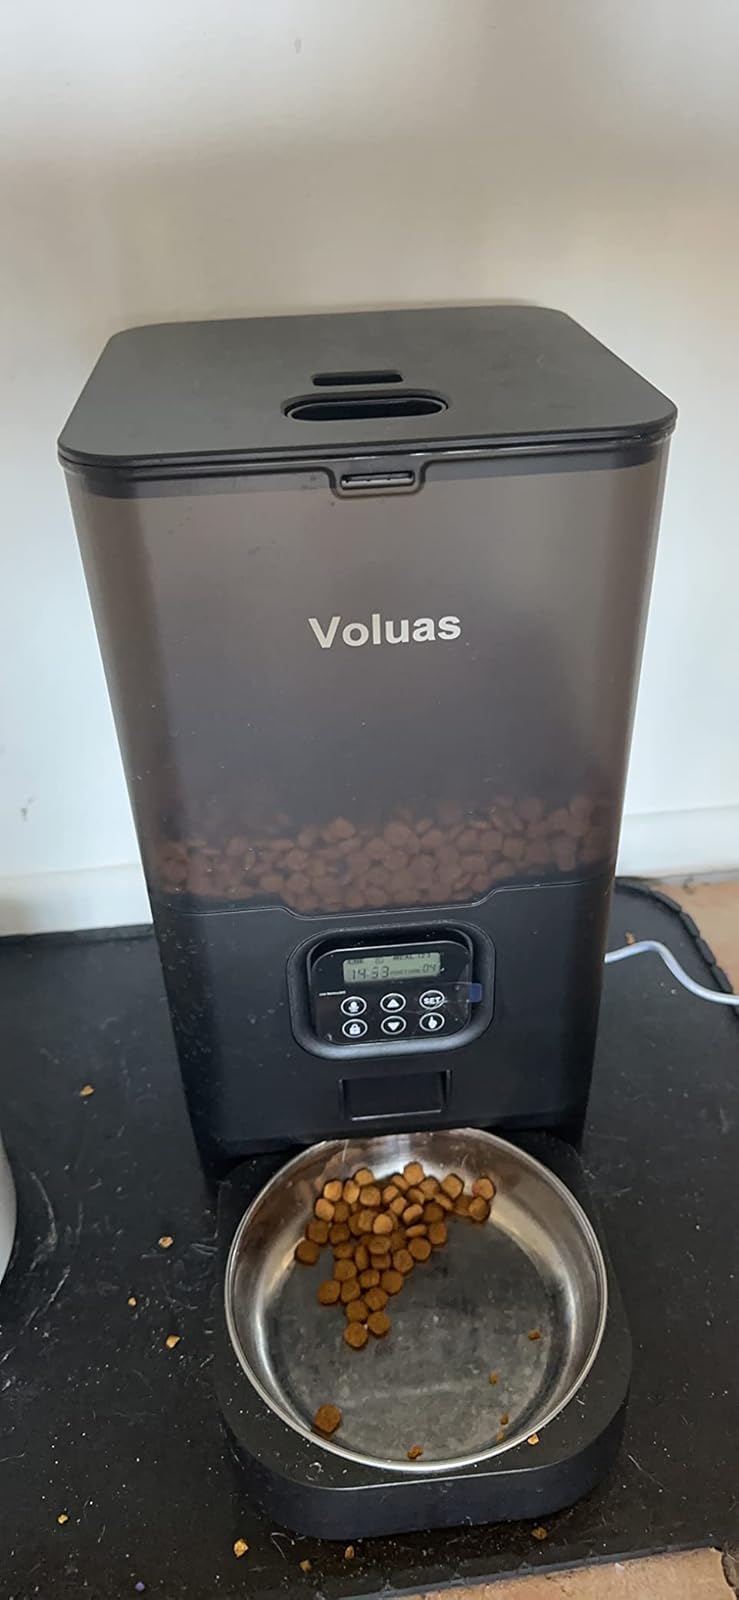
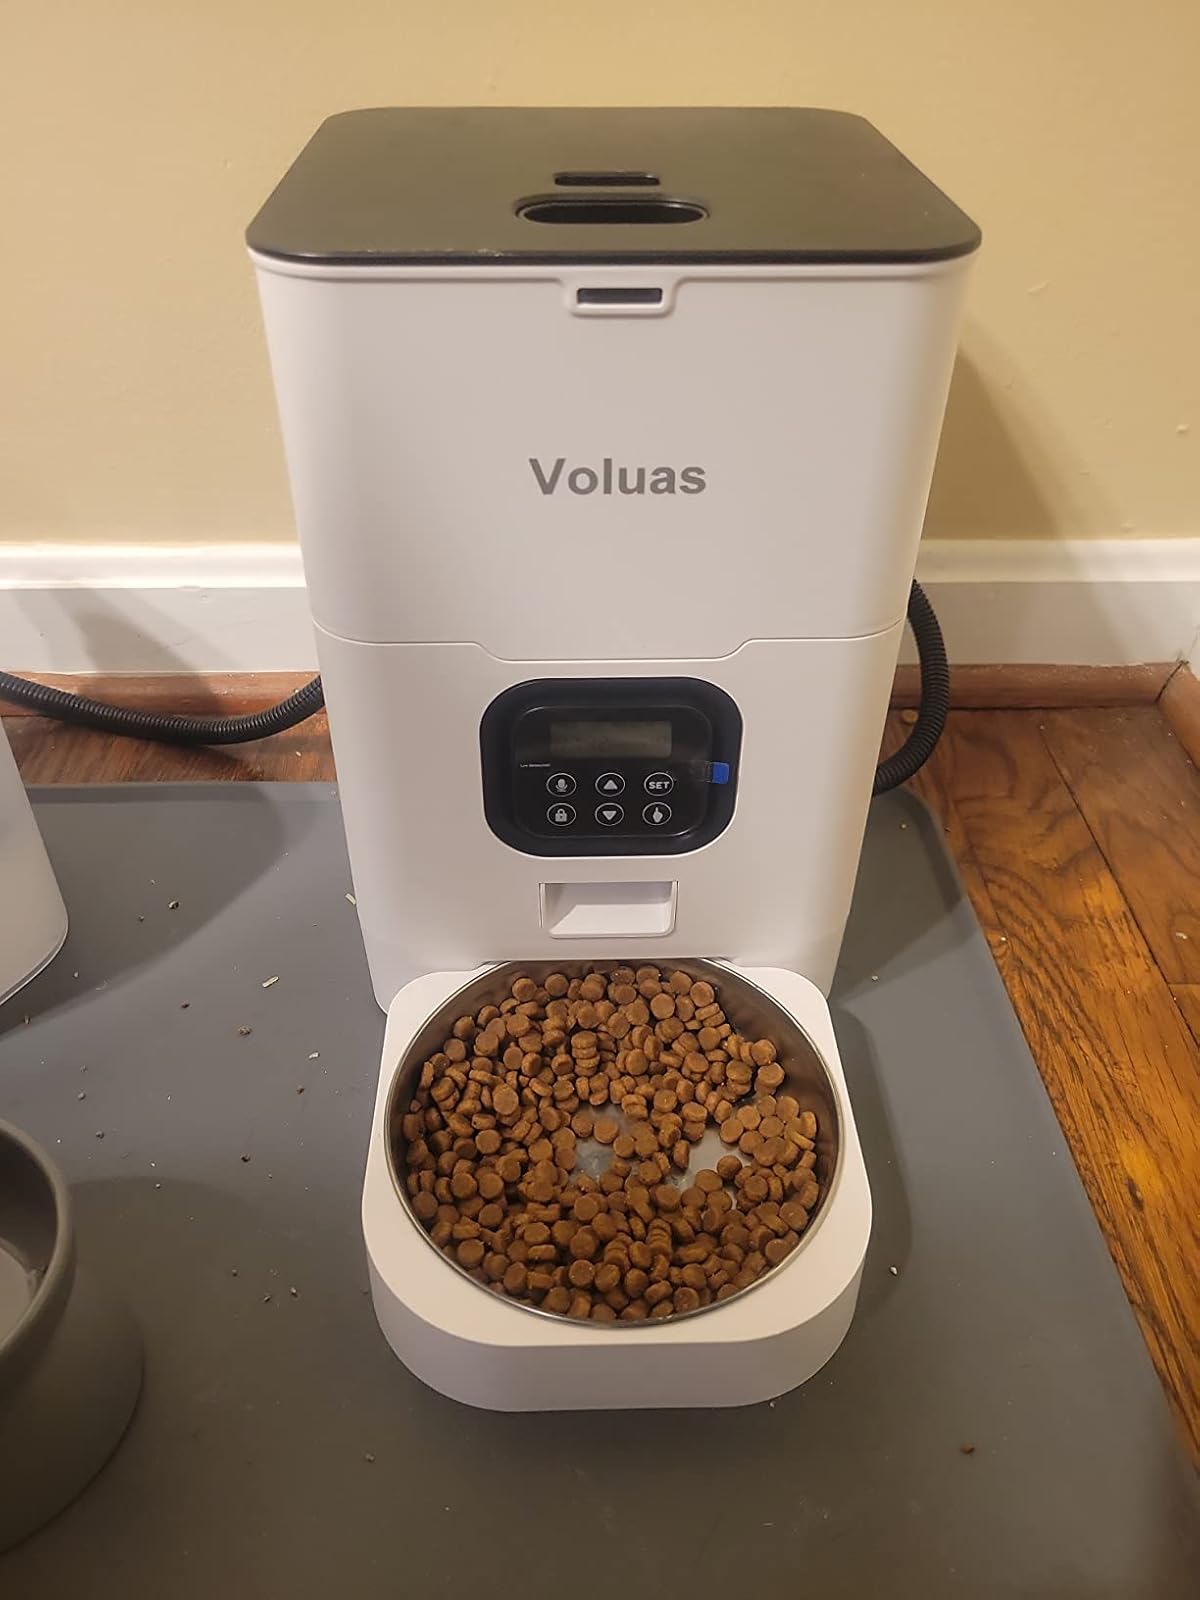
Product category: items_feeder
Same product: no